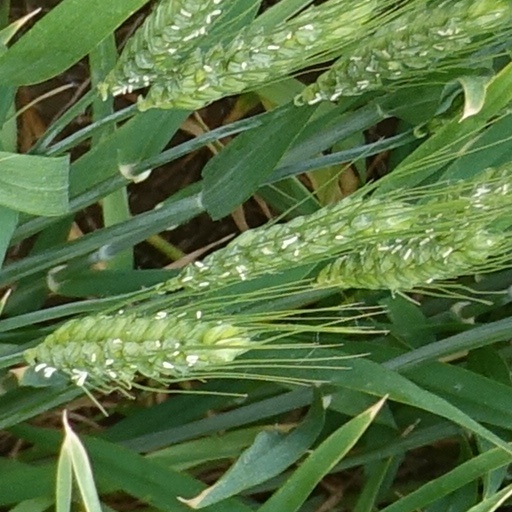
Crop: wheat